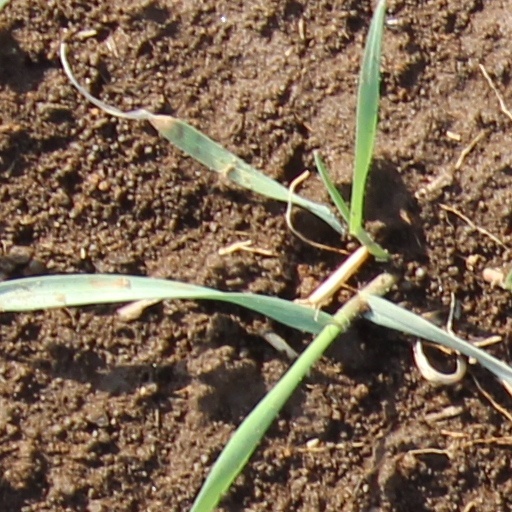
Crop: wheat